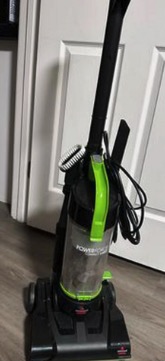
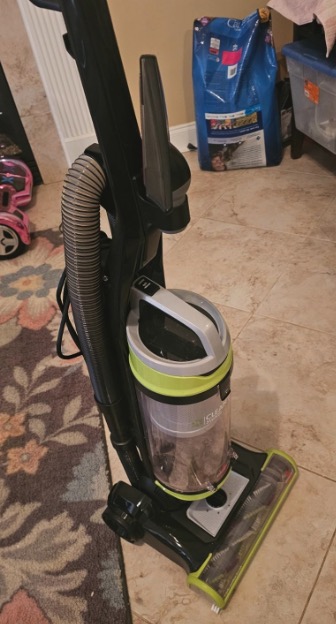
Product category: items_vacuum
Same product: no